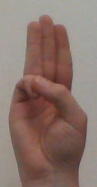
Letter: thaa